Biofilm

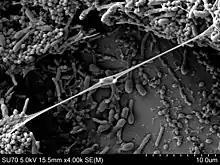
Scanning electron micrograph of mixed-culture biofilm, demonstrating in detail a spatially heterogeneous arrangement of bacterial cells and extracellular polymeric substances.

Biofilms are the product of a microbial developmental process. The process is summarized by five major stages of biofilm development, as shown in the diagram below: